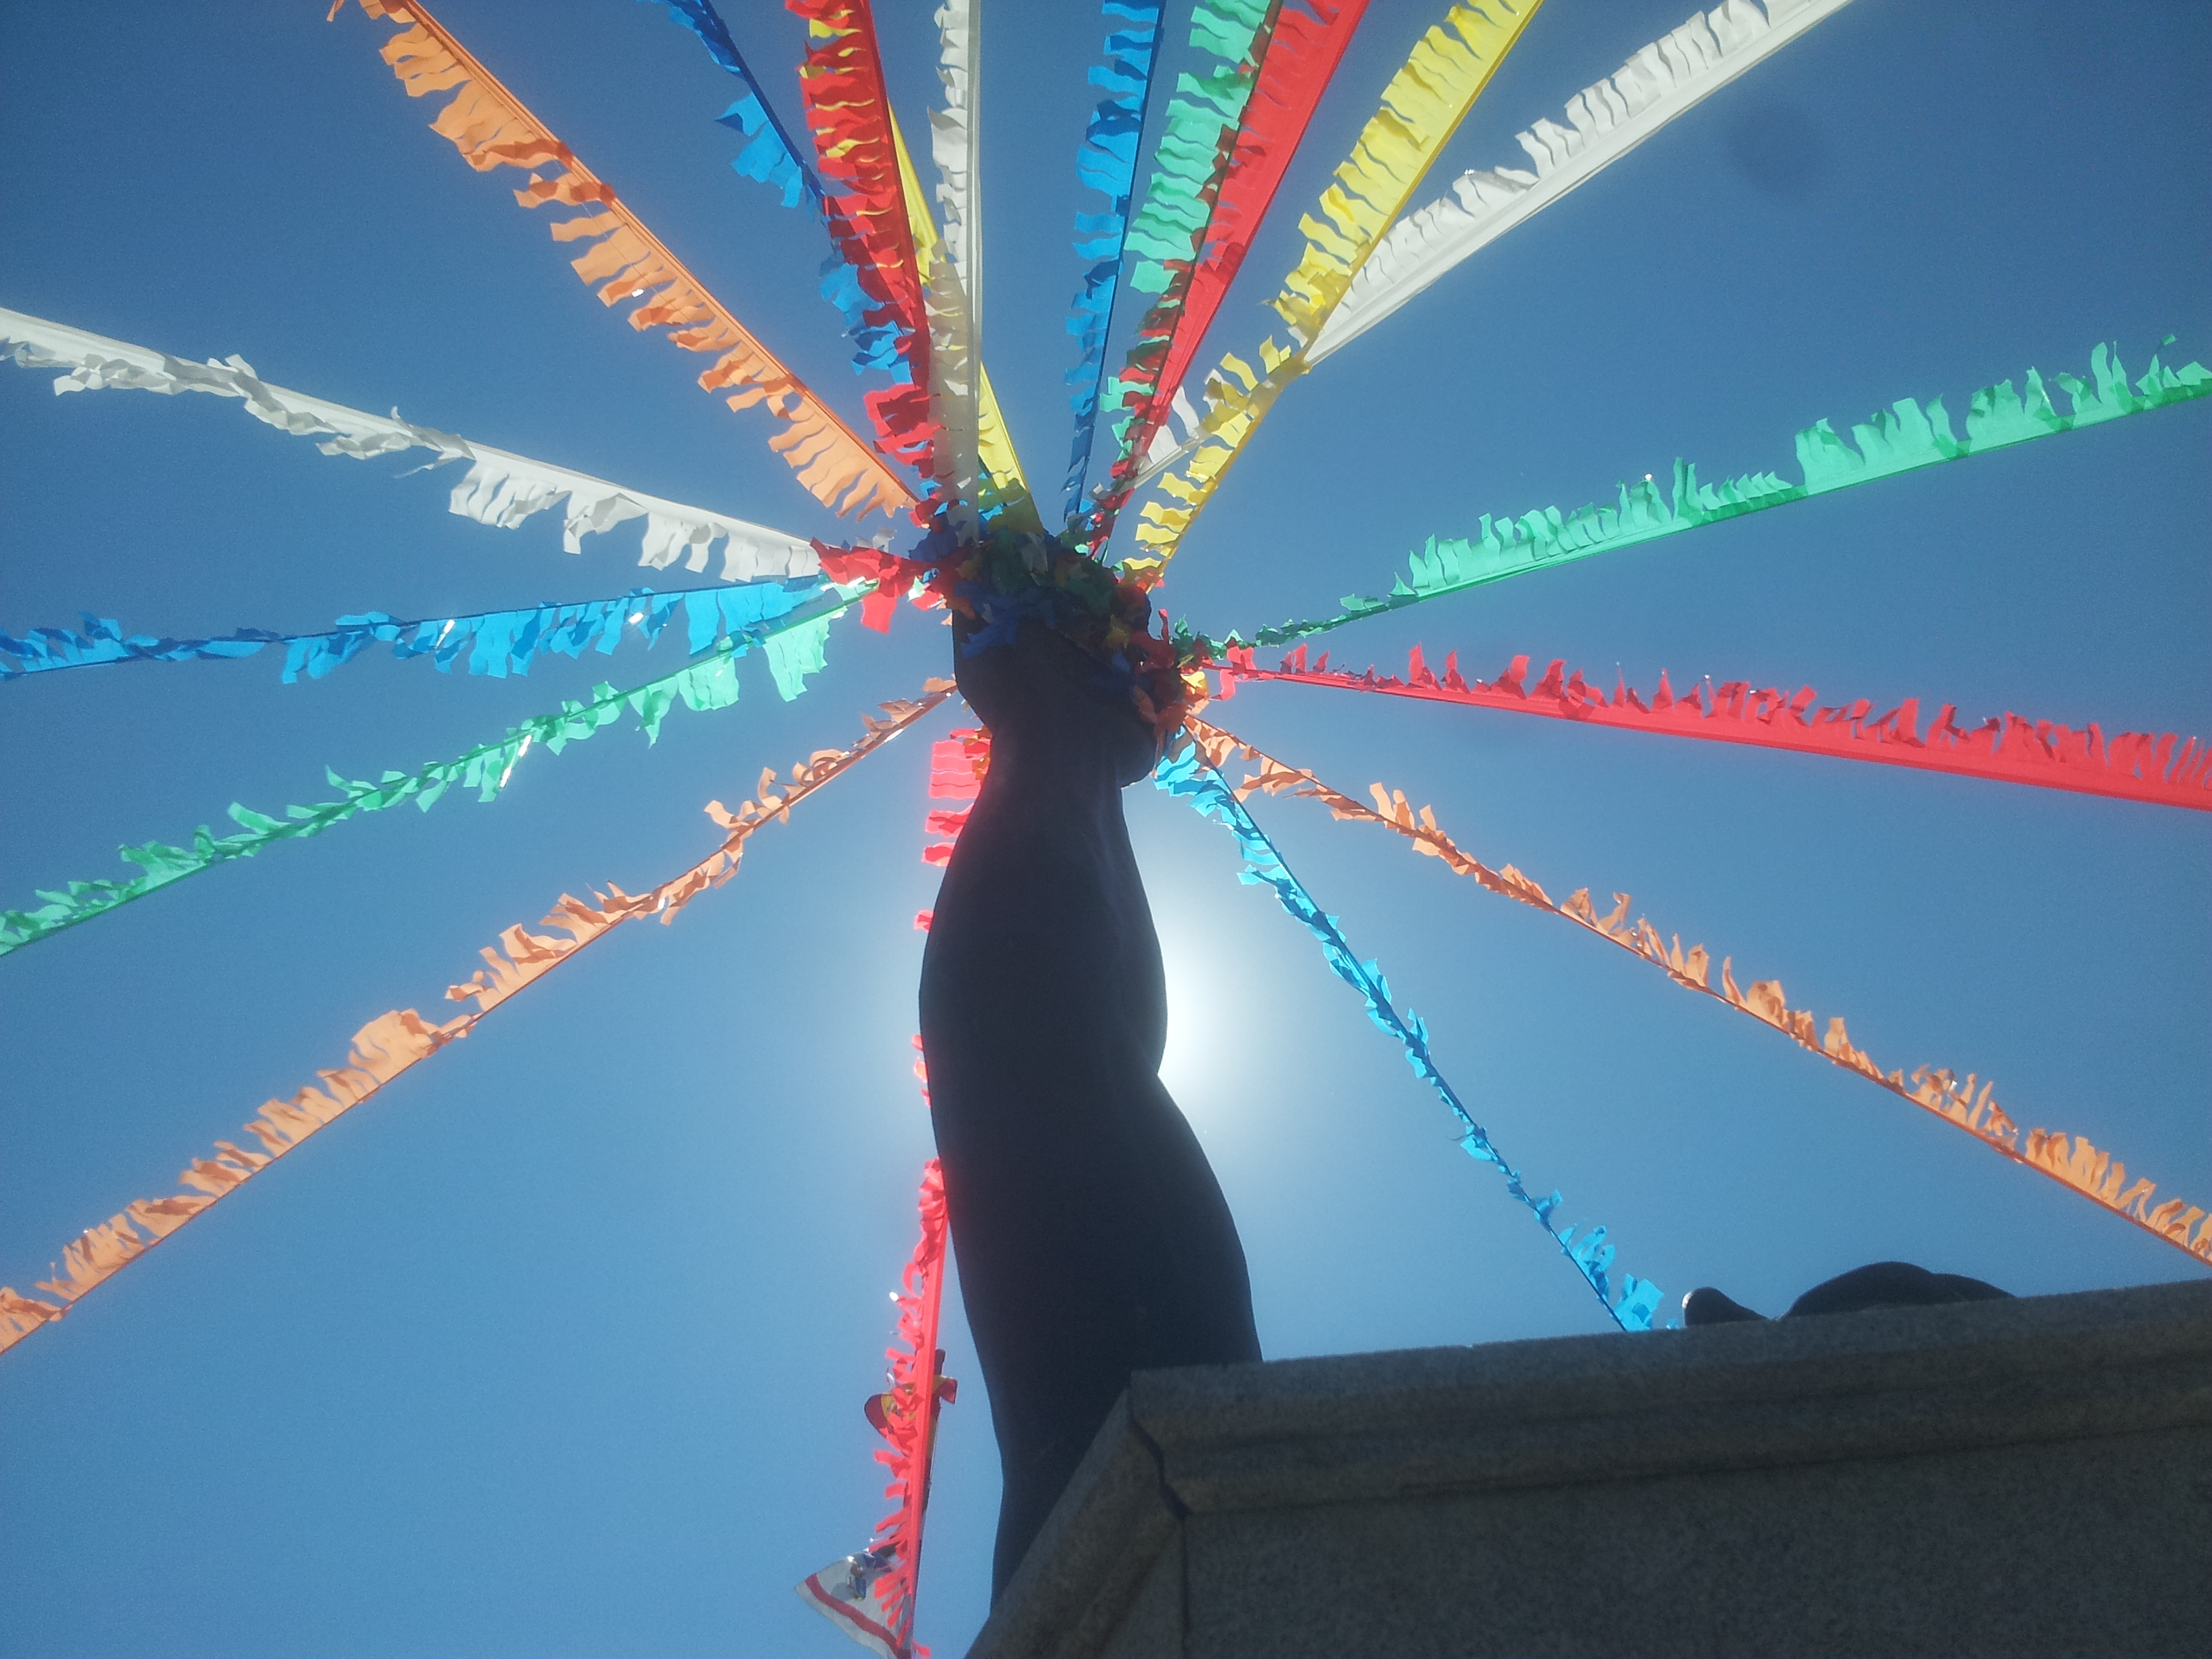
statue, garlands, blue, sky, daytime, light, line, electric blue, fun, tourist attraction, pole, amusement park